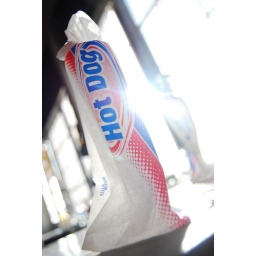
tasting glass in a hot dog bag. hangar one, alameda